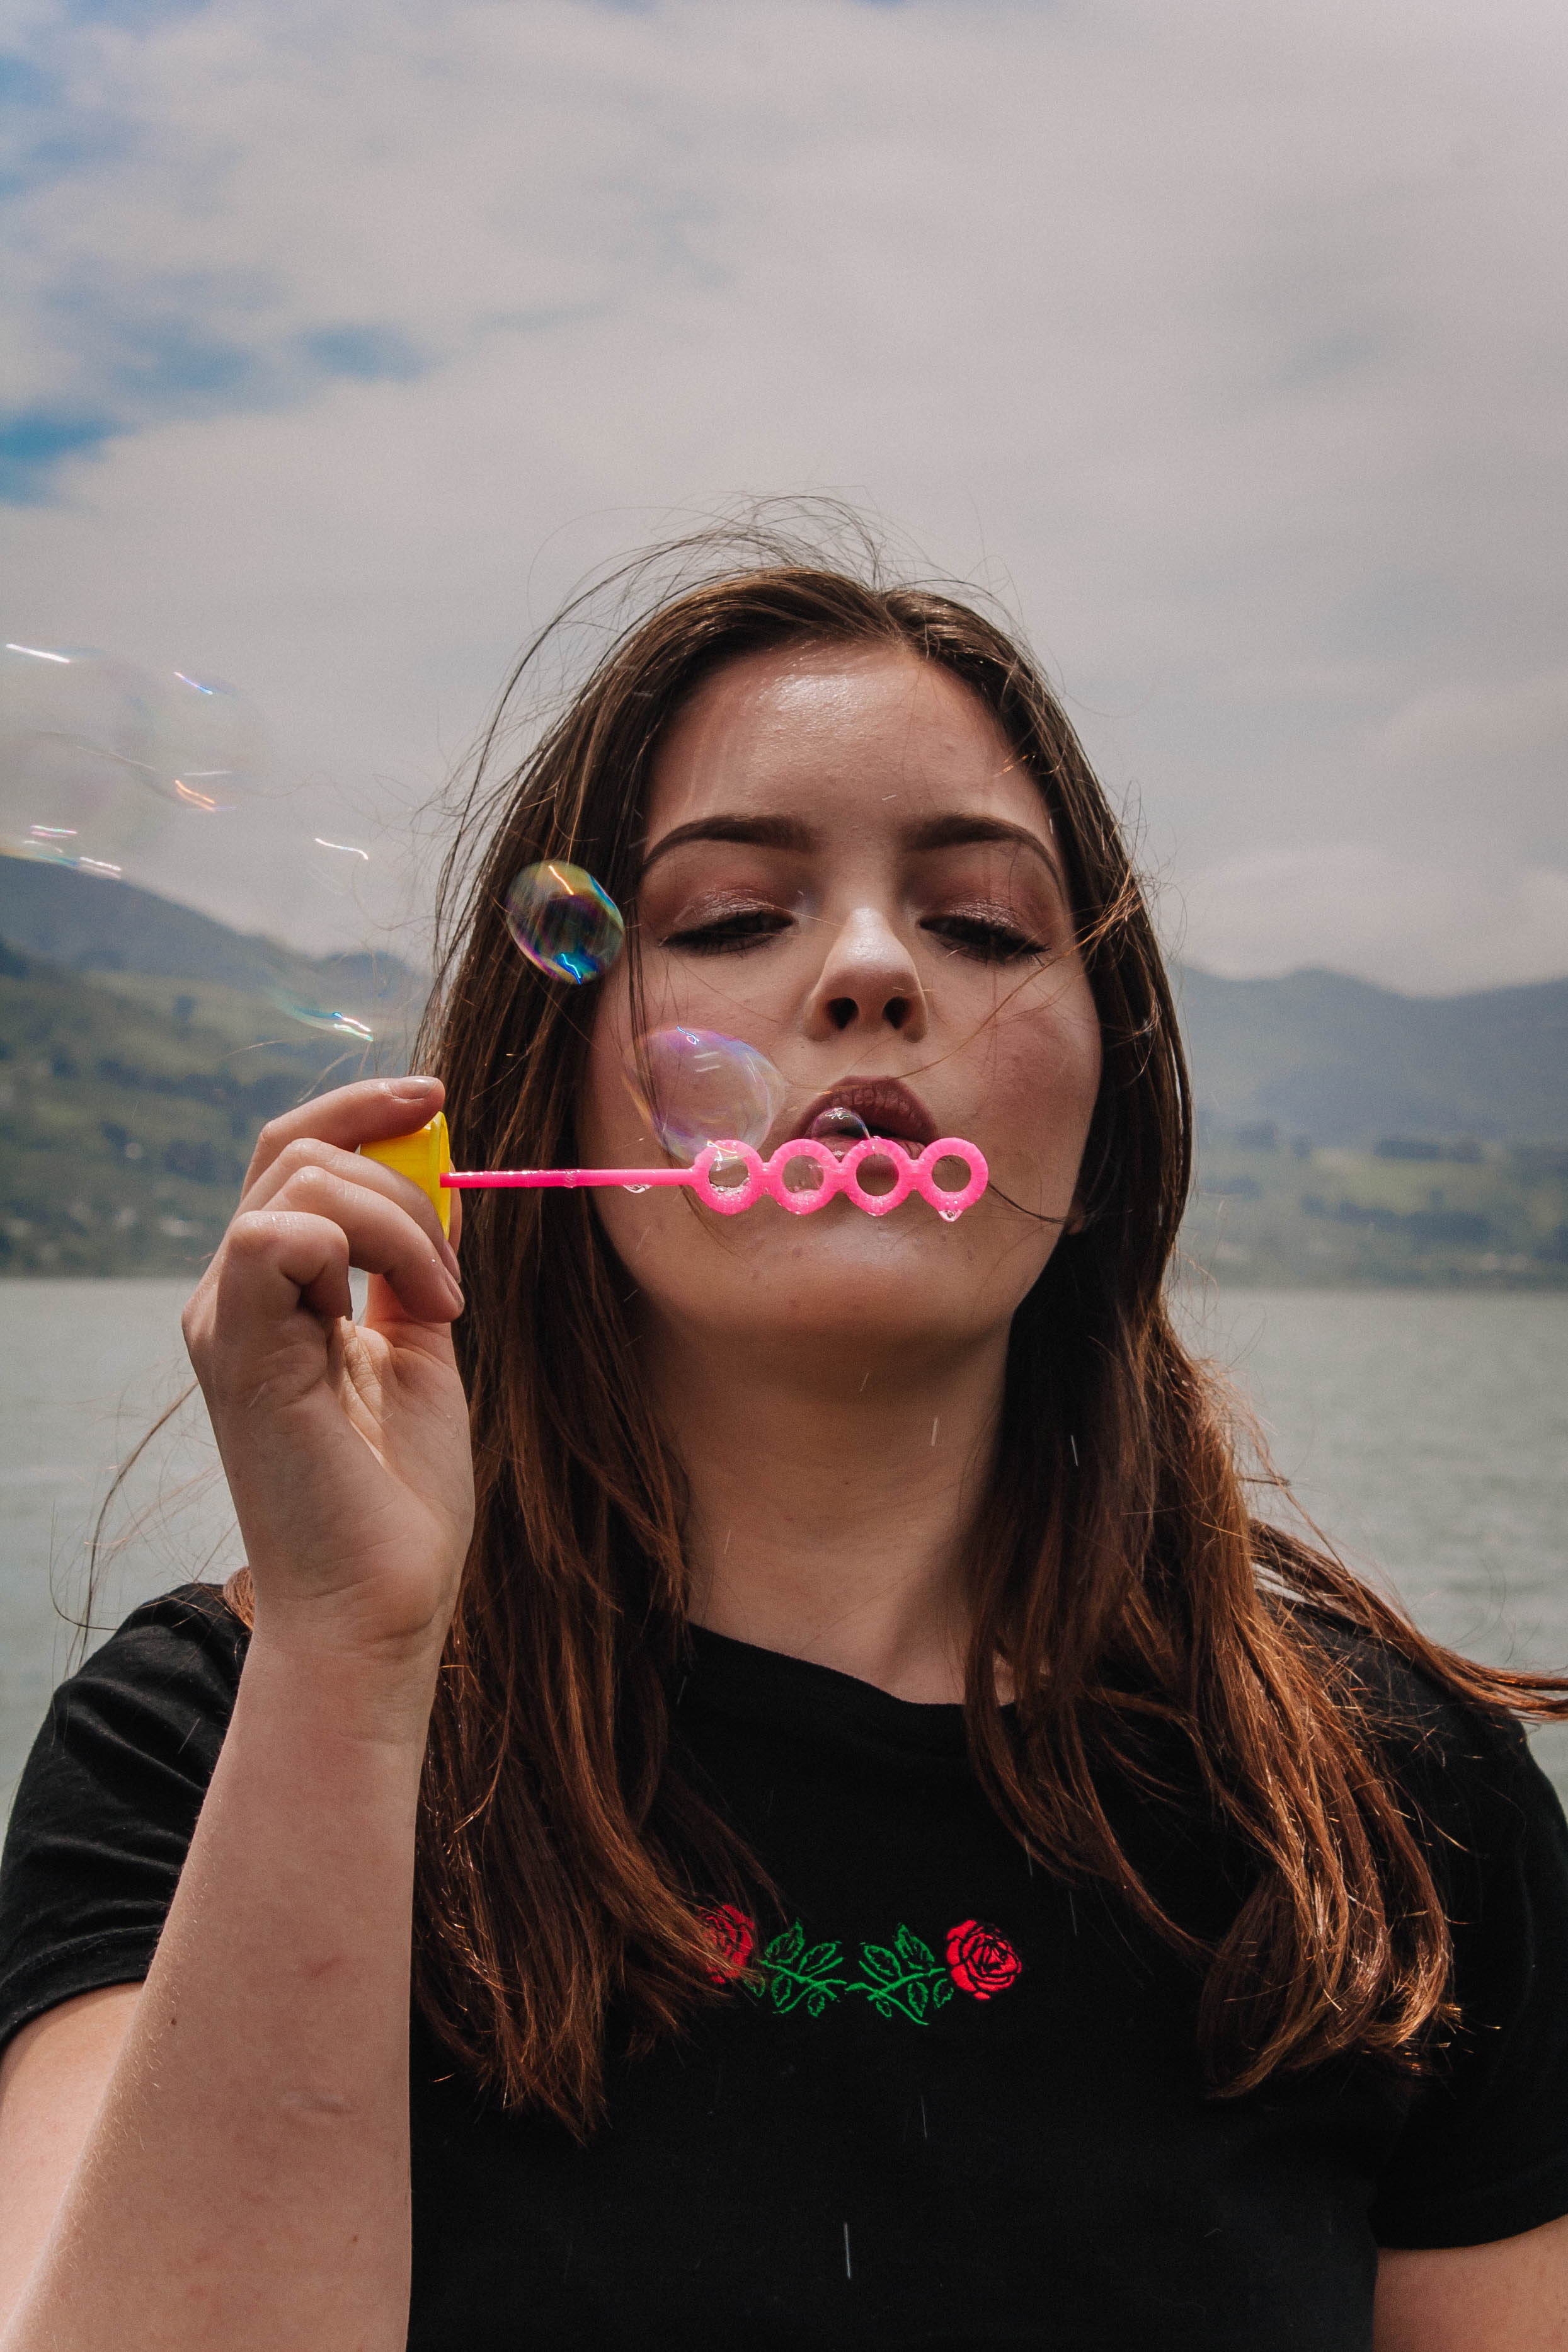
hair, face, facial expression, lip, head, beauty, hairstyle, smile, summer, long hair, fun, neck, mouth, happy, tooth, vacation, brown hair